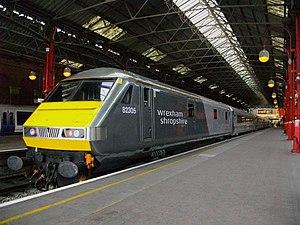
Au Royaume-Uni, les services ferroviaires de voyageurs sont exploités par de nombreuses entreprises, généralement privées, connues sous le nom de TOC, qui travaillent sur la base de concessions locales ou régionales qui leur sont attribuées par un organisme étatique : la Strategic Rail Authority. L'infrastructure ferroviaire en Angleterre, en Écosse et au Pays de Galles, y compris les voies, la signalisation, les gares, est la propriété non pas des compagnies ferroviaires, mais de Network Rail qui en assure la gestion, reprise en 2002 à Railtrack. Le matériel roulant appartient à un petit nombre de sociétés spécialisées, les ROSCO qui les louent aux compagnies d'exploitation.